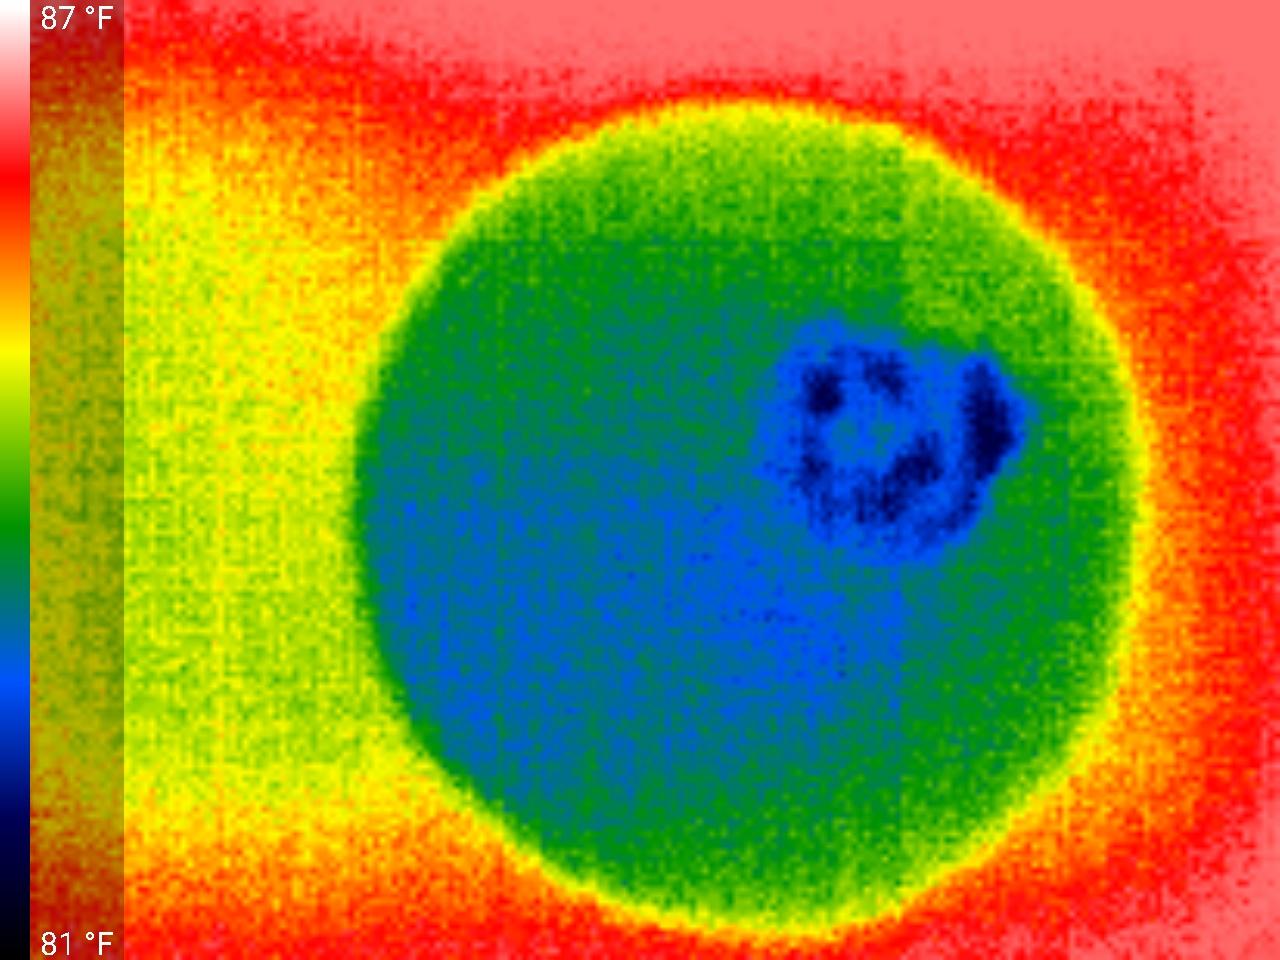
Label: Minor Defect